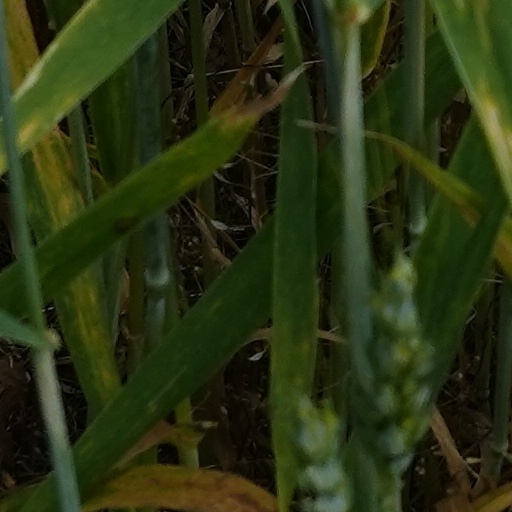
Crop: wheat